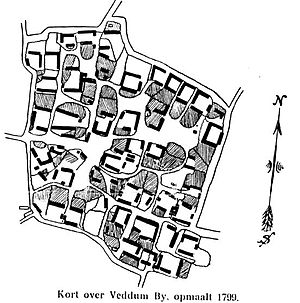
Veddum / Historie
Opmåling 1799
Kort over veddum i 1799. Kortet er udlånt af Lokalhistorisk arkiv i Veddum
Veddum er en by i det østlige Himmerland med 351 indbyggere, beliggende 3 km nordvest for Skelund, 9 km nordøst for Hadsund og 11 km sydøst for Terndrup. Byen hører til Mariagerfjord Kommune og er beliggende i Region Nordjylland. Veddum ligger ikke ved alfarvej og er derfor ikke kendt af mange uden for lokalområdet.